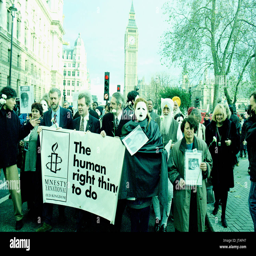
politician joins a protest against military commander